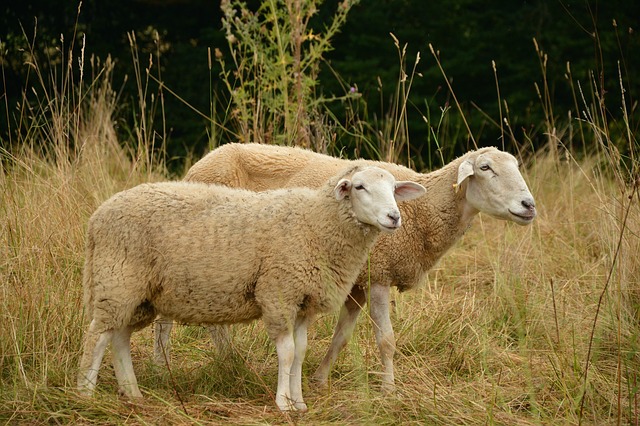
Label: pecora